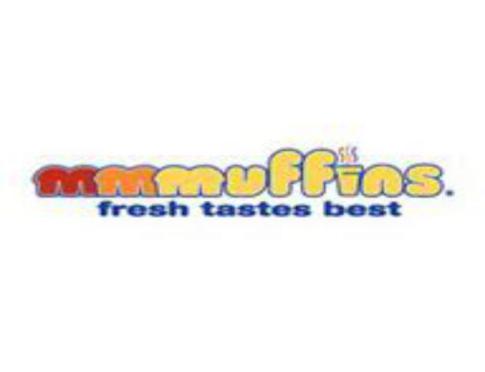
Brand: mmmuffins
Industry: Others